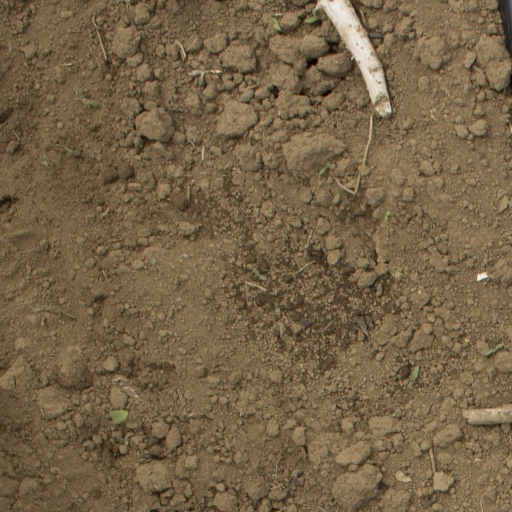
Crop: Jerusalem artichoke